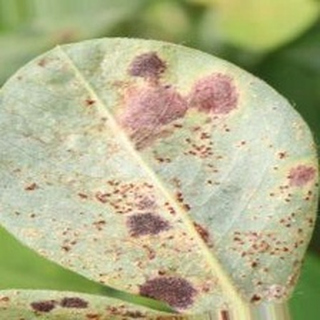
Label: groundnut_rust